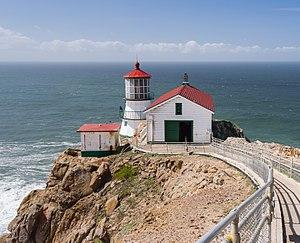
Fog, ou Le Brouillard au Québec, est un film d'horreur américain réalisé par John Carpenter, sorti en 1980.